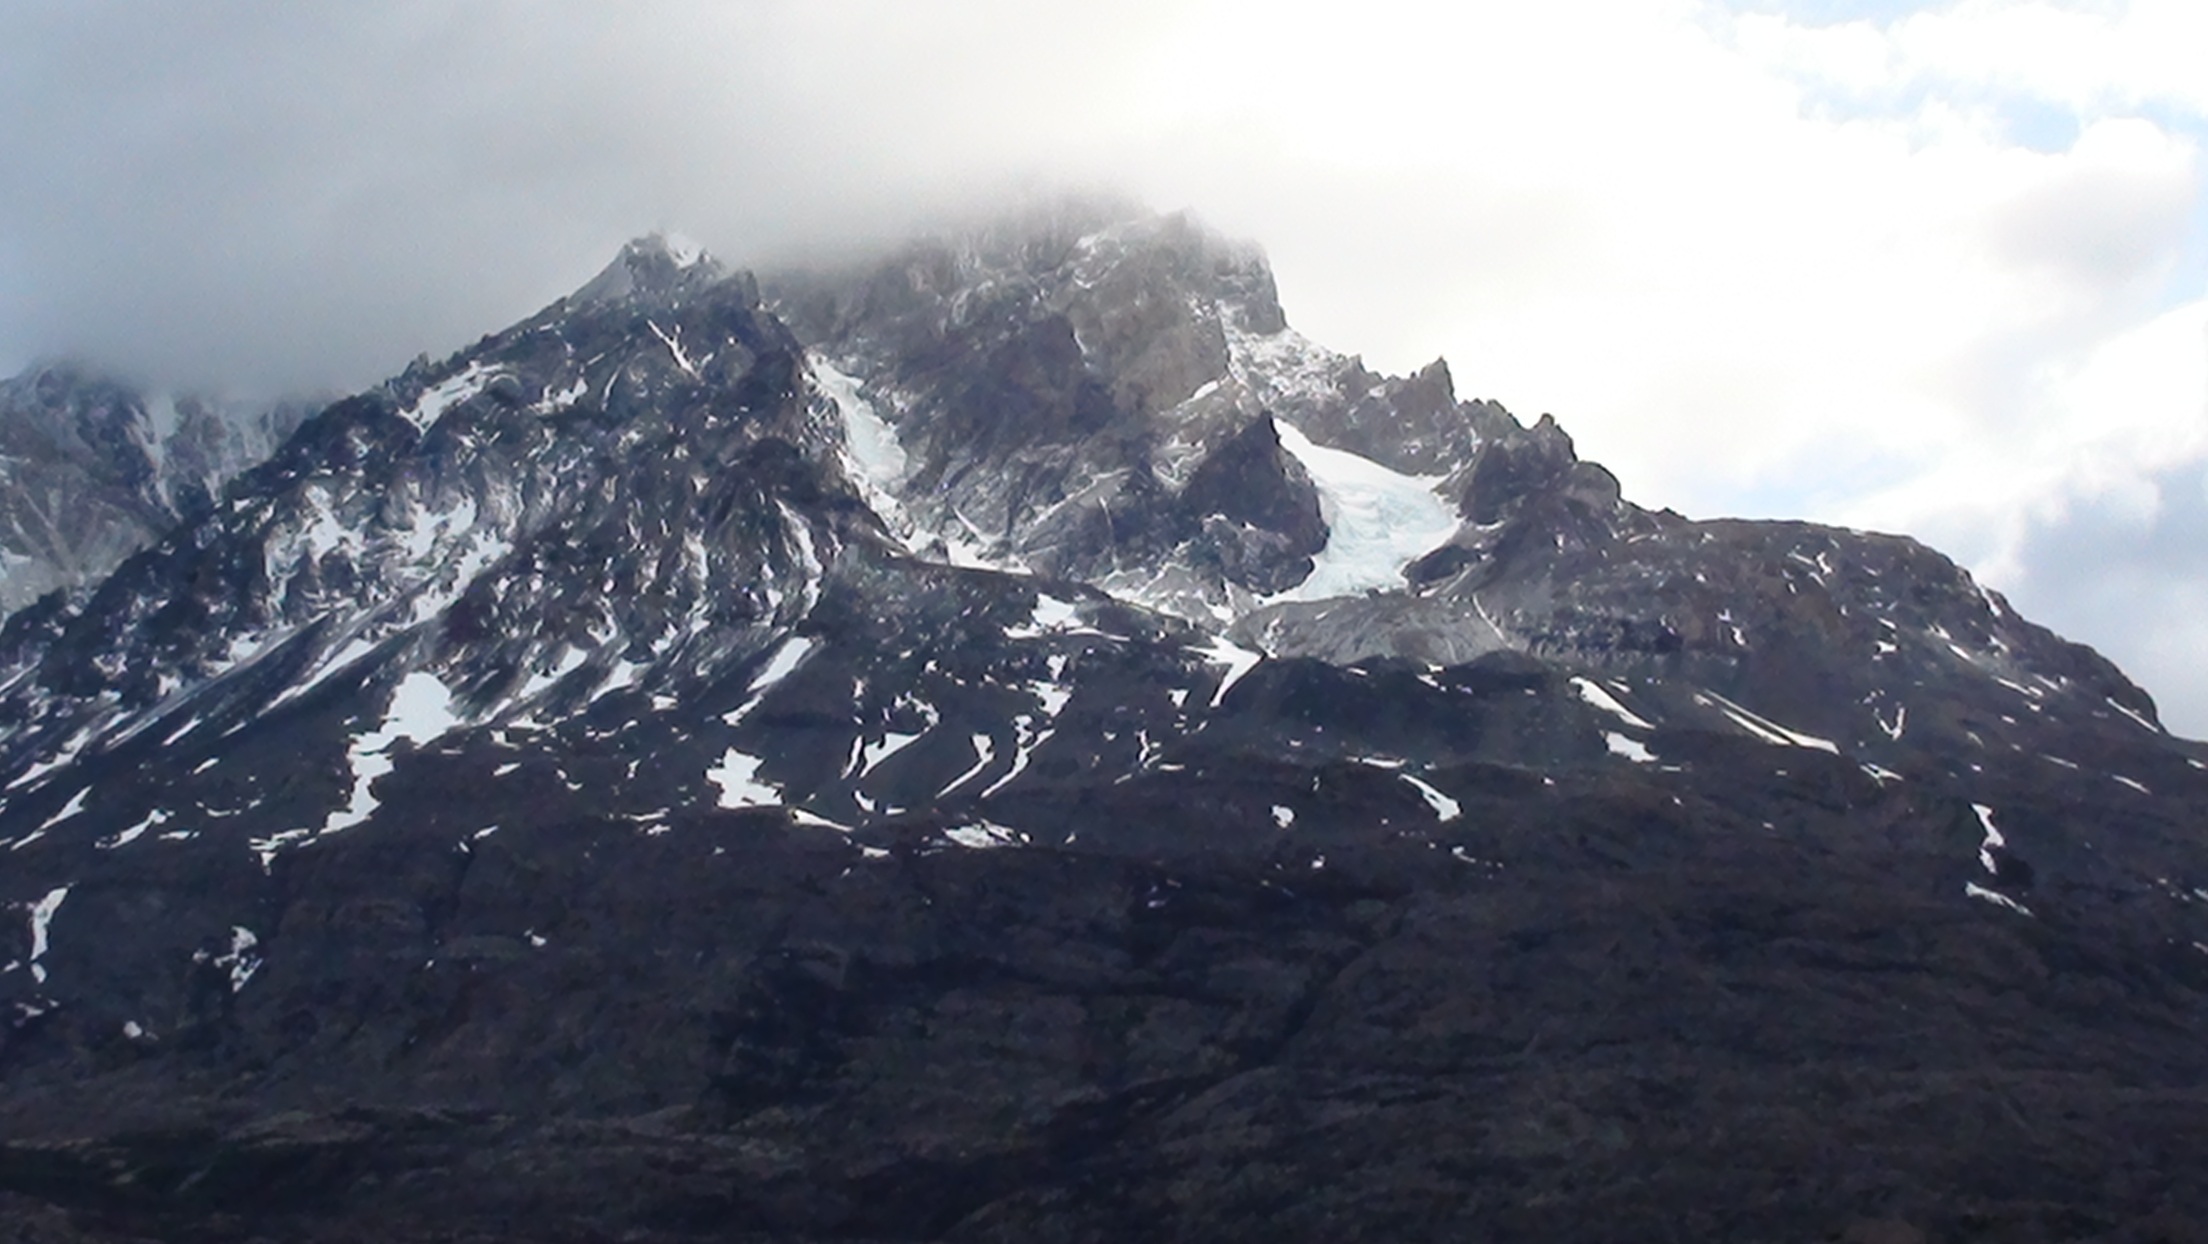
landscape, nature, wilderness, mountain, snow, adventure, mountain range, glacier, national park, ridge, summit, chile, mountaineering, south, clouds, mountains, alps, plateau, fell, cirque, andes, patagonia, landform, mountain pass, geographical feature, mountainous landforms, geological phenomenon